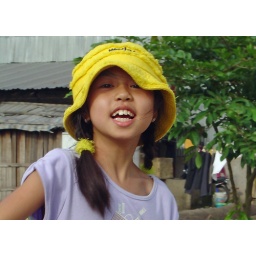
Linh San in a yellow hat